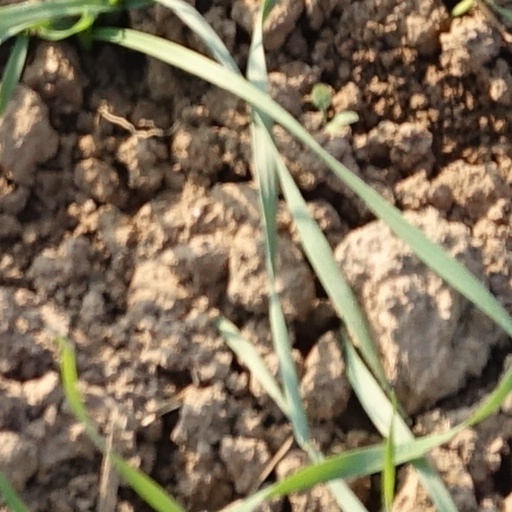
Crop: wheat